British Rail Universal Trolley Equipment

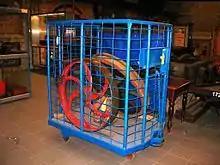
A preserved BRUTE at the Museum of the Great Western Railway

British Rail Universal Trolley Equipment (BRUTEs) were trolleys used from 1964 until 1999 for sorting, handling and transport by rail of parcels, newspapers, etc.